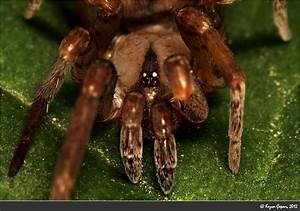
Label: spider